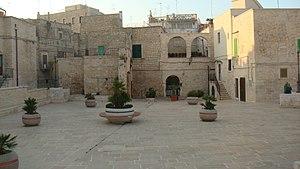
Giovinazzo est une commune italienne de la ville métropolitaine de Bari dans la région des Pouilles.